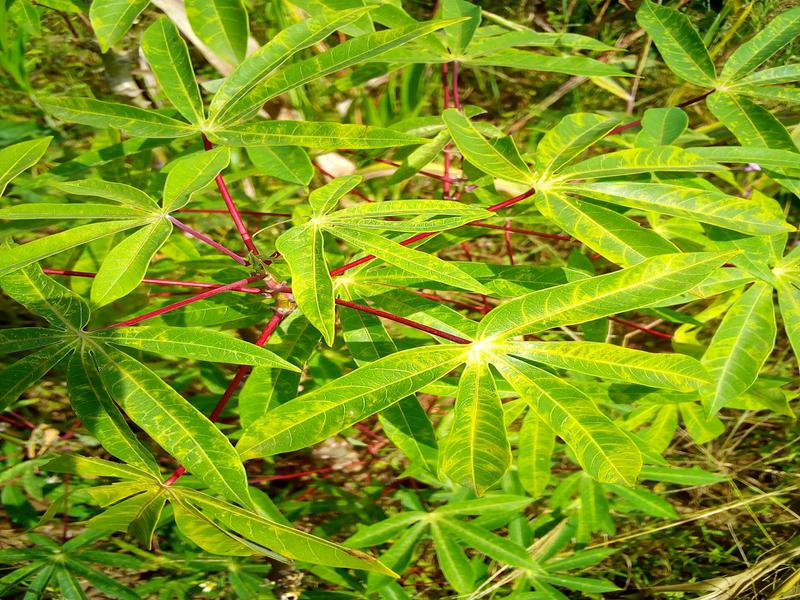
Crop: cassava
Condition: brown_streak_disease